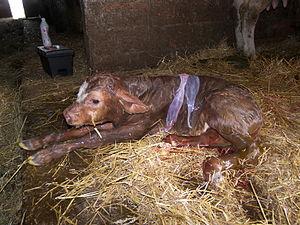
Veau nouveau-né